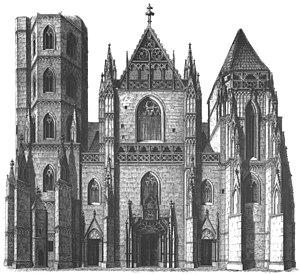
La cathédrale Sainte-Élisabeth est la plus grande église de Slovaquie avec une superficie de 1 200 m² et une capacité de 5 000 personnes. Située à Košice, c'est en outre la cathédrale gothique de style occidental la plus à l'est d'Europe. Dédiée à sainte Élisabeth de Hongrie, elle se situe au centre de la rue Hlavná, qui s'élargit au niveau de l'église, ce qui lui donne sa forme oblongue caractéristique. C'est l'église principale de l'archidiocèse de Košice et l'église paroissiale de la paroisse Sainte-Élisabeth de Košice. La construction eut une influence certaine sur les édifices des villes des environs comme Prešov, Bardejov, Sabinov, Rožňava mais également sur l'architecture religieuse de certaines églises de Pologne et de Transylvanie.